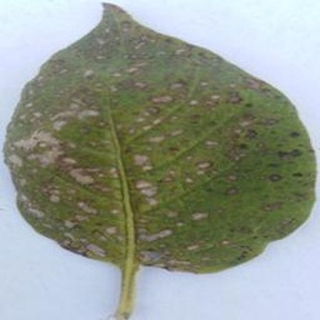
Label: potato_early_blight